Carrie Newcomer

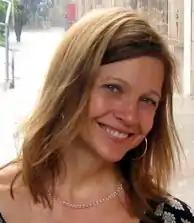

Carrie Newcomer (born May 25, 1958) is an American singer, songwriter and author. She has produced 19 solo CDs and has received numerous awards for her music and related charitable activities. She has collaborated with numerous authors, academics, philosophers and musicians. In 2009 and 2011 she traveled to India as a cultural ambassador, including musical performances organized by the US State Department. In 2012 she made a similar trip to Kenya on behalf of the Interfaith Hunger Initiative. Her range of causes, activities, collaborations and philosophies significantly influences her music. Newcomer was called "a prairie mystic" by the "Boston Globe".